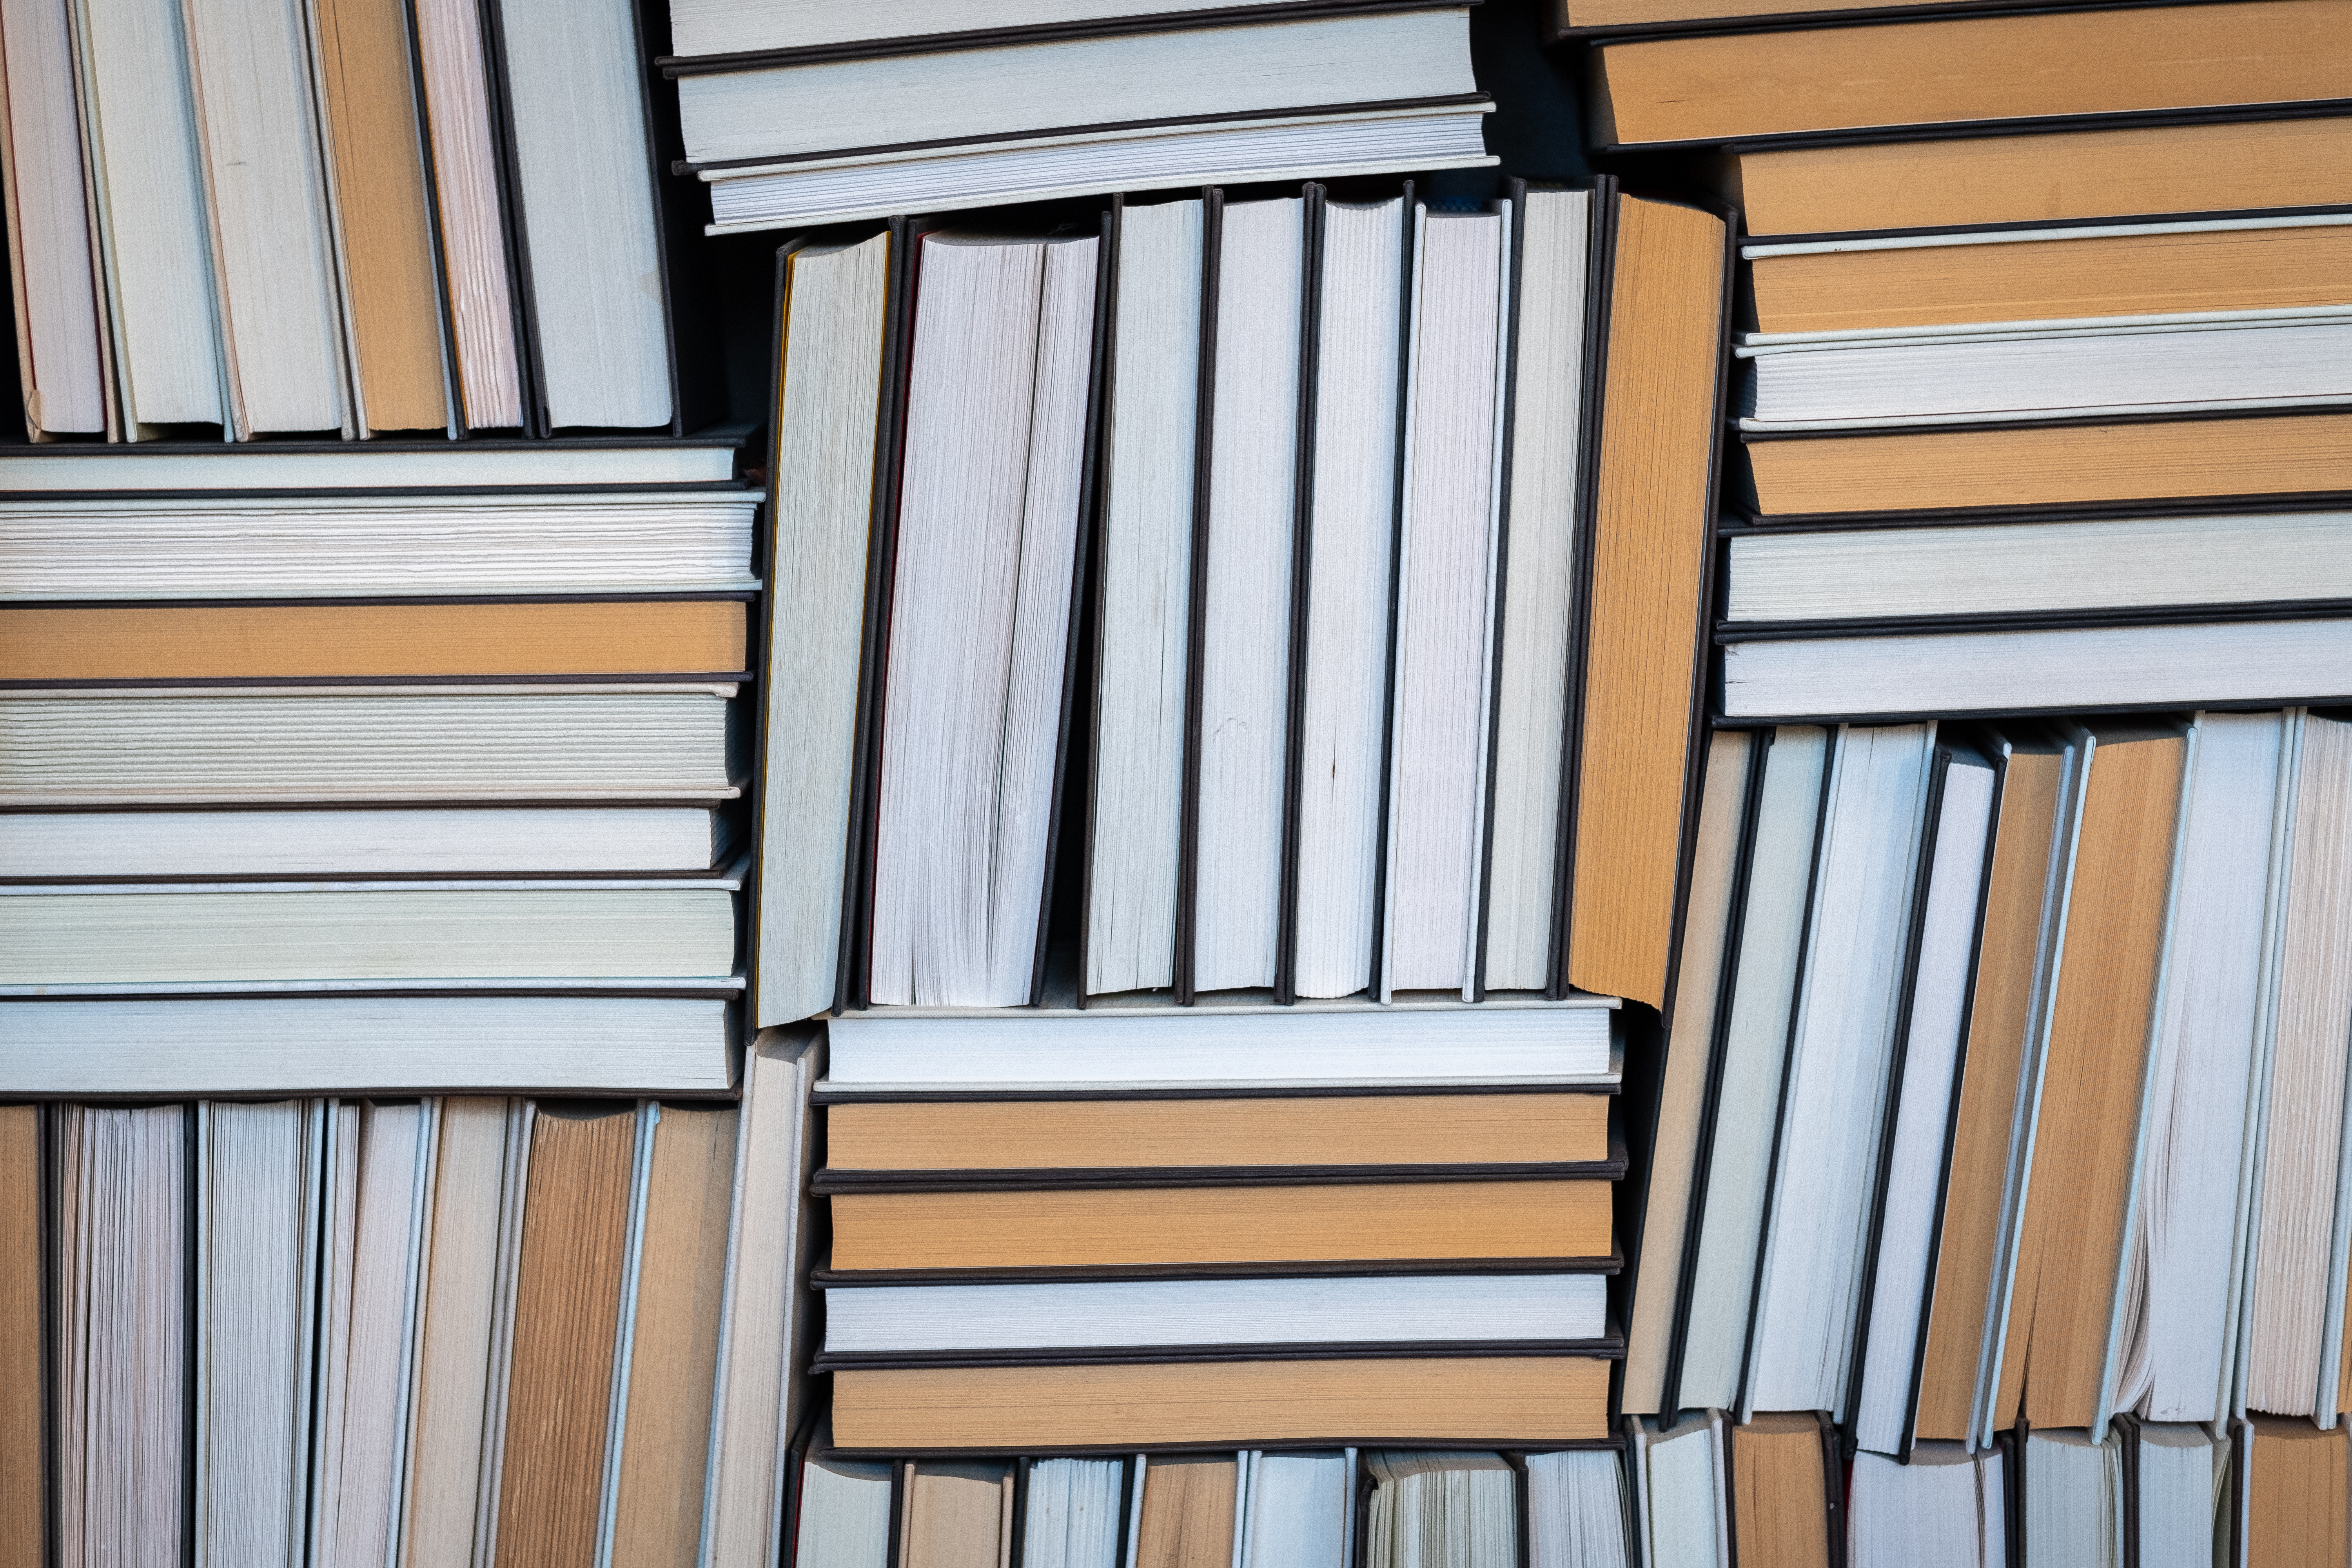
wood, line, window, textile, siding, room, architecture, furniture, curtain, chair, Tints and shades, interior design, linens, home, pattern, wood stain, shade, door, window covering, rectangle, window treatment